Carmine

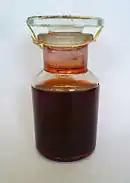
Extract of carmine was used from the Middle Ages until the 19th century to make crimson dye. Now it is used as a coloring for yogurt and other food products.

In January 2006, the United States Food and Drug Administration (FDA) evaluated a proposal that would require food products containing carmine to list it by name on the ingredient label. It was also announced that the FDA will separately review the ingredient labels of prescription drugs that contain colorings derived from carmine. A request from the Center for Science in the Public Interest urging the FDA to require ingredient labels to explicitly state that carmine is derived from insects and may cause severe allergic reactions and anaphylactic shock was declined by the FDA. Food industries were aggressively opposed to the idea of writing "insect-based" on the label, and the FDA agreed to allow "cochineal extract" or "carmine".